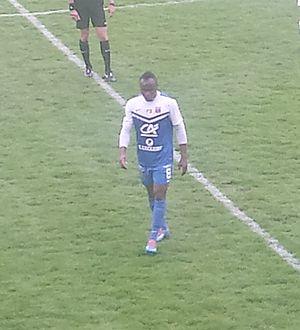
Pascal Razakanantenaina lors du match Arras / Romorantin, le 25 avril 2015, au Stade Degouve-Brabant d'Arras, comptant pour la vingt-sixième journée du championnat de France amateur de football ou CFA (quatrième division française).
Pascal Razakanantenaina, né le 19 avril 1987 à Mahajanga, est un footballeur international malgache évoluant au poste de défenseur.